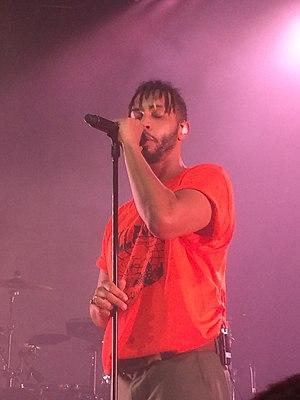
Disizilla est le 12ᵉ album studio du rappeur français Disiz, sorti le 14 septembre 2018.
Disiz [di.siz], ou Disiz la Peste, de son vrai nom Sérigne M'Baye Gueye, né le 22 mars 1978 à Amiens, dans la Somme, est un rappeur, écrivain et comédien français. Il débute dans le groupe Rimeurs À Gages. Il publie son premier album Le Poisson rouge, le 23 octobre 2000, qui contient le single J'pète les plombs inspiré par le film Chute libre de Joel Schumacher, sorti l'été 2000, un très grand succès à la vente avec 500 000 singles vendus.